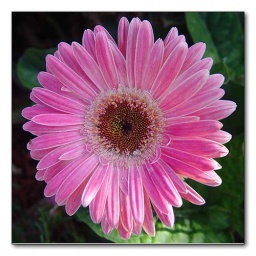
This single pink flower was growing among the ivy around my Mother's pond.